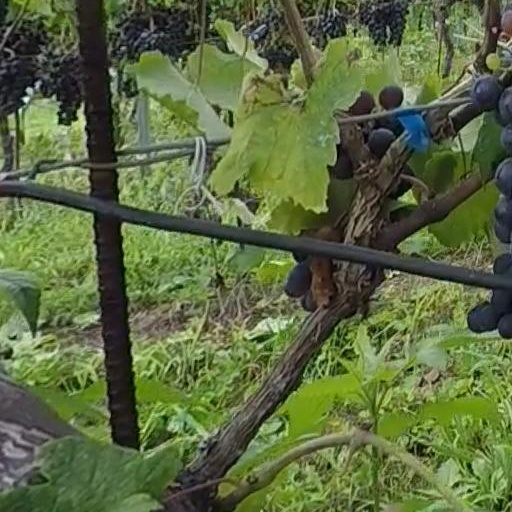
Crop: grape